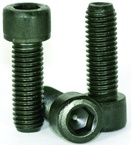
3/8-24 x 1-3/4 - Black Finish Heat Treated Alloy Steel - Cap Screws - Socket Head
Item #: SH5106028 Manufacturer: Brighton Best Mfg #: 011297 Technical Specifications: *Box Qty.: 100 *Brand Name: Brighton Best *Coating: Black Finish *Hex Key: 5/16 *Length: 1-3/4 *Material: Heat Treated Alloy Steel *Screw Style: Cap Screws - Socket Head *Size: 3/8-24 *Thread: Fine Description: *Socket Head Cap Screws *UNRF Fine Thread *World Class Quality Shipping Info: *Actual Weight - .0678
Brand: ET02
Category: Hardware > Hardware Accessories > Hardware Fasteners > Screws